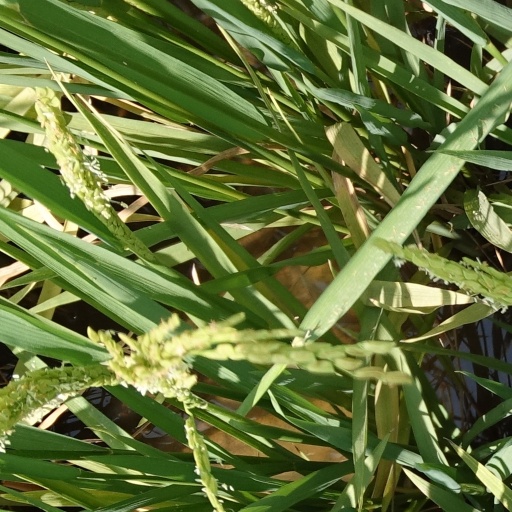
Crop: rice